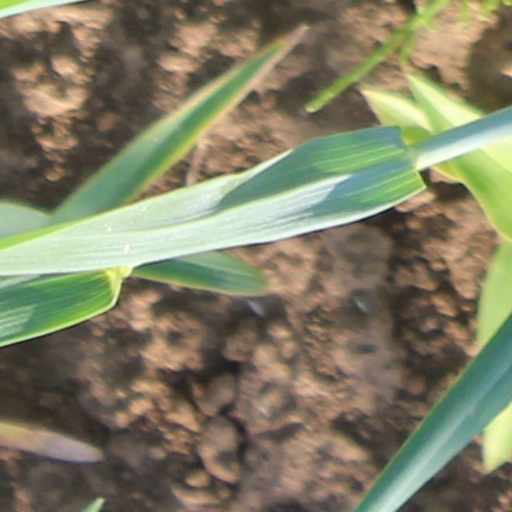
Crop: wheat